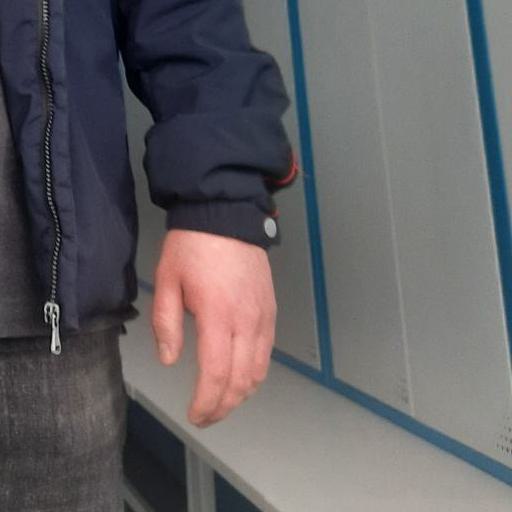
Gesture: no_gesture